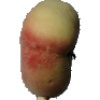
Label: Peach Flat 1